Fort Independence (Massachusetts)

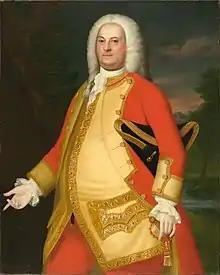
Commander at Castle William William Brattle (1745)

The site of Fort Independence has been occupied by various fortifications since 1634. The first fort to be constructed on Castle Island resulted from a visit by Governor John Winthrop; it was partly financed by him and the council. Construction was planned and supervised by Deputy Gov. Roger Ludlow and Captain John Mason of Dorchester, producing a "castle with mud walls" with masonry of oyster shell lime in which cannon were mounted to defend Boston from attack by sea. The first commander of the fort was Captain Nicholas Simpkins in 1634. The first fort soon fell into disrepair and was rebuilt in 1644 following a scare due to the arrival of a French warship in the harbor. The fort was reconstructed out of pine logs, stone, and earth, with 10-foot walls around a compound 50 feet square. It mounted six saker cannons and three smaller guns. A later commander was Captain Richard Davenport, who supervised the post from 1645 until 1665 when he was struck by lightning and killed. His successor was Captain Roger Clap, who commanded the fort from 1665–1686.